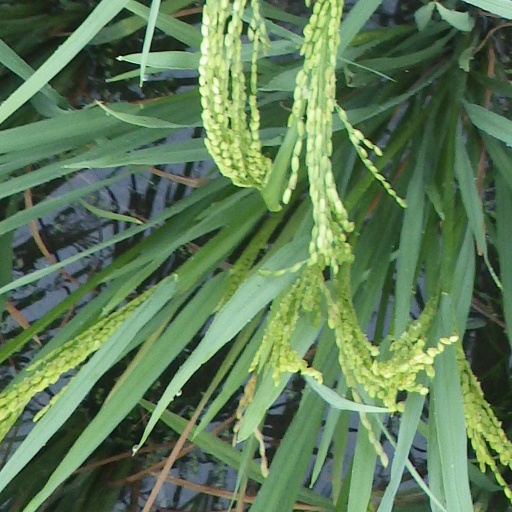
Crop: rice